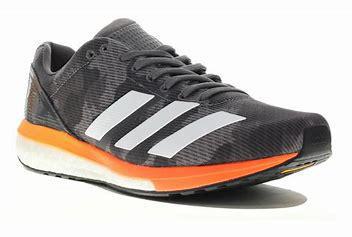
Brand: Adidas
Model: Adizero Boston 8